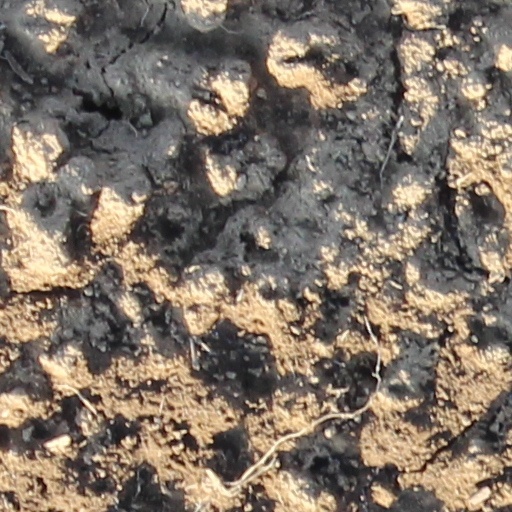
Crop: wheat